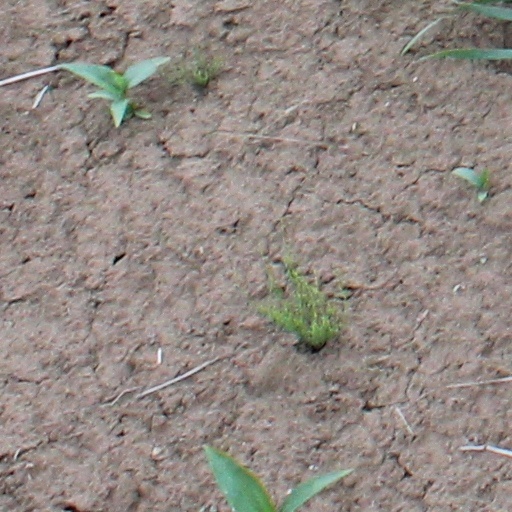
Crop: wheat